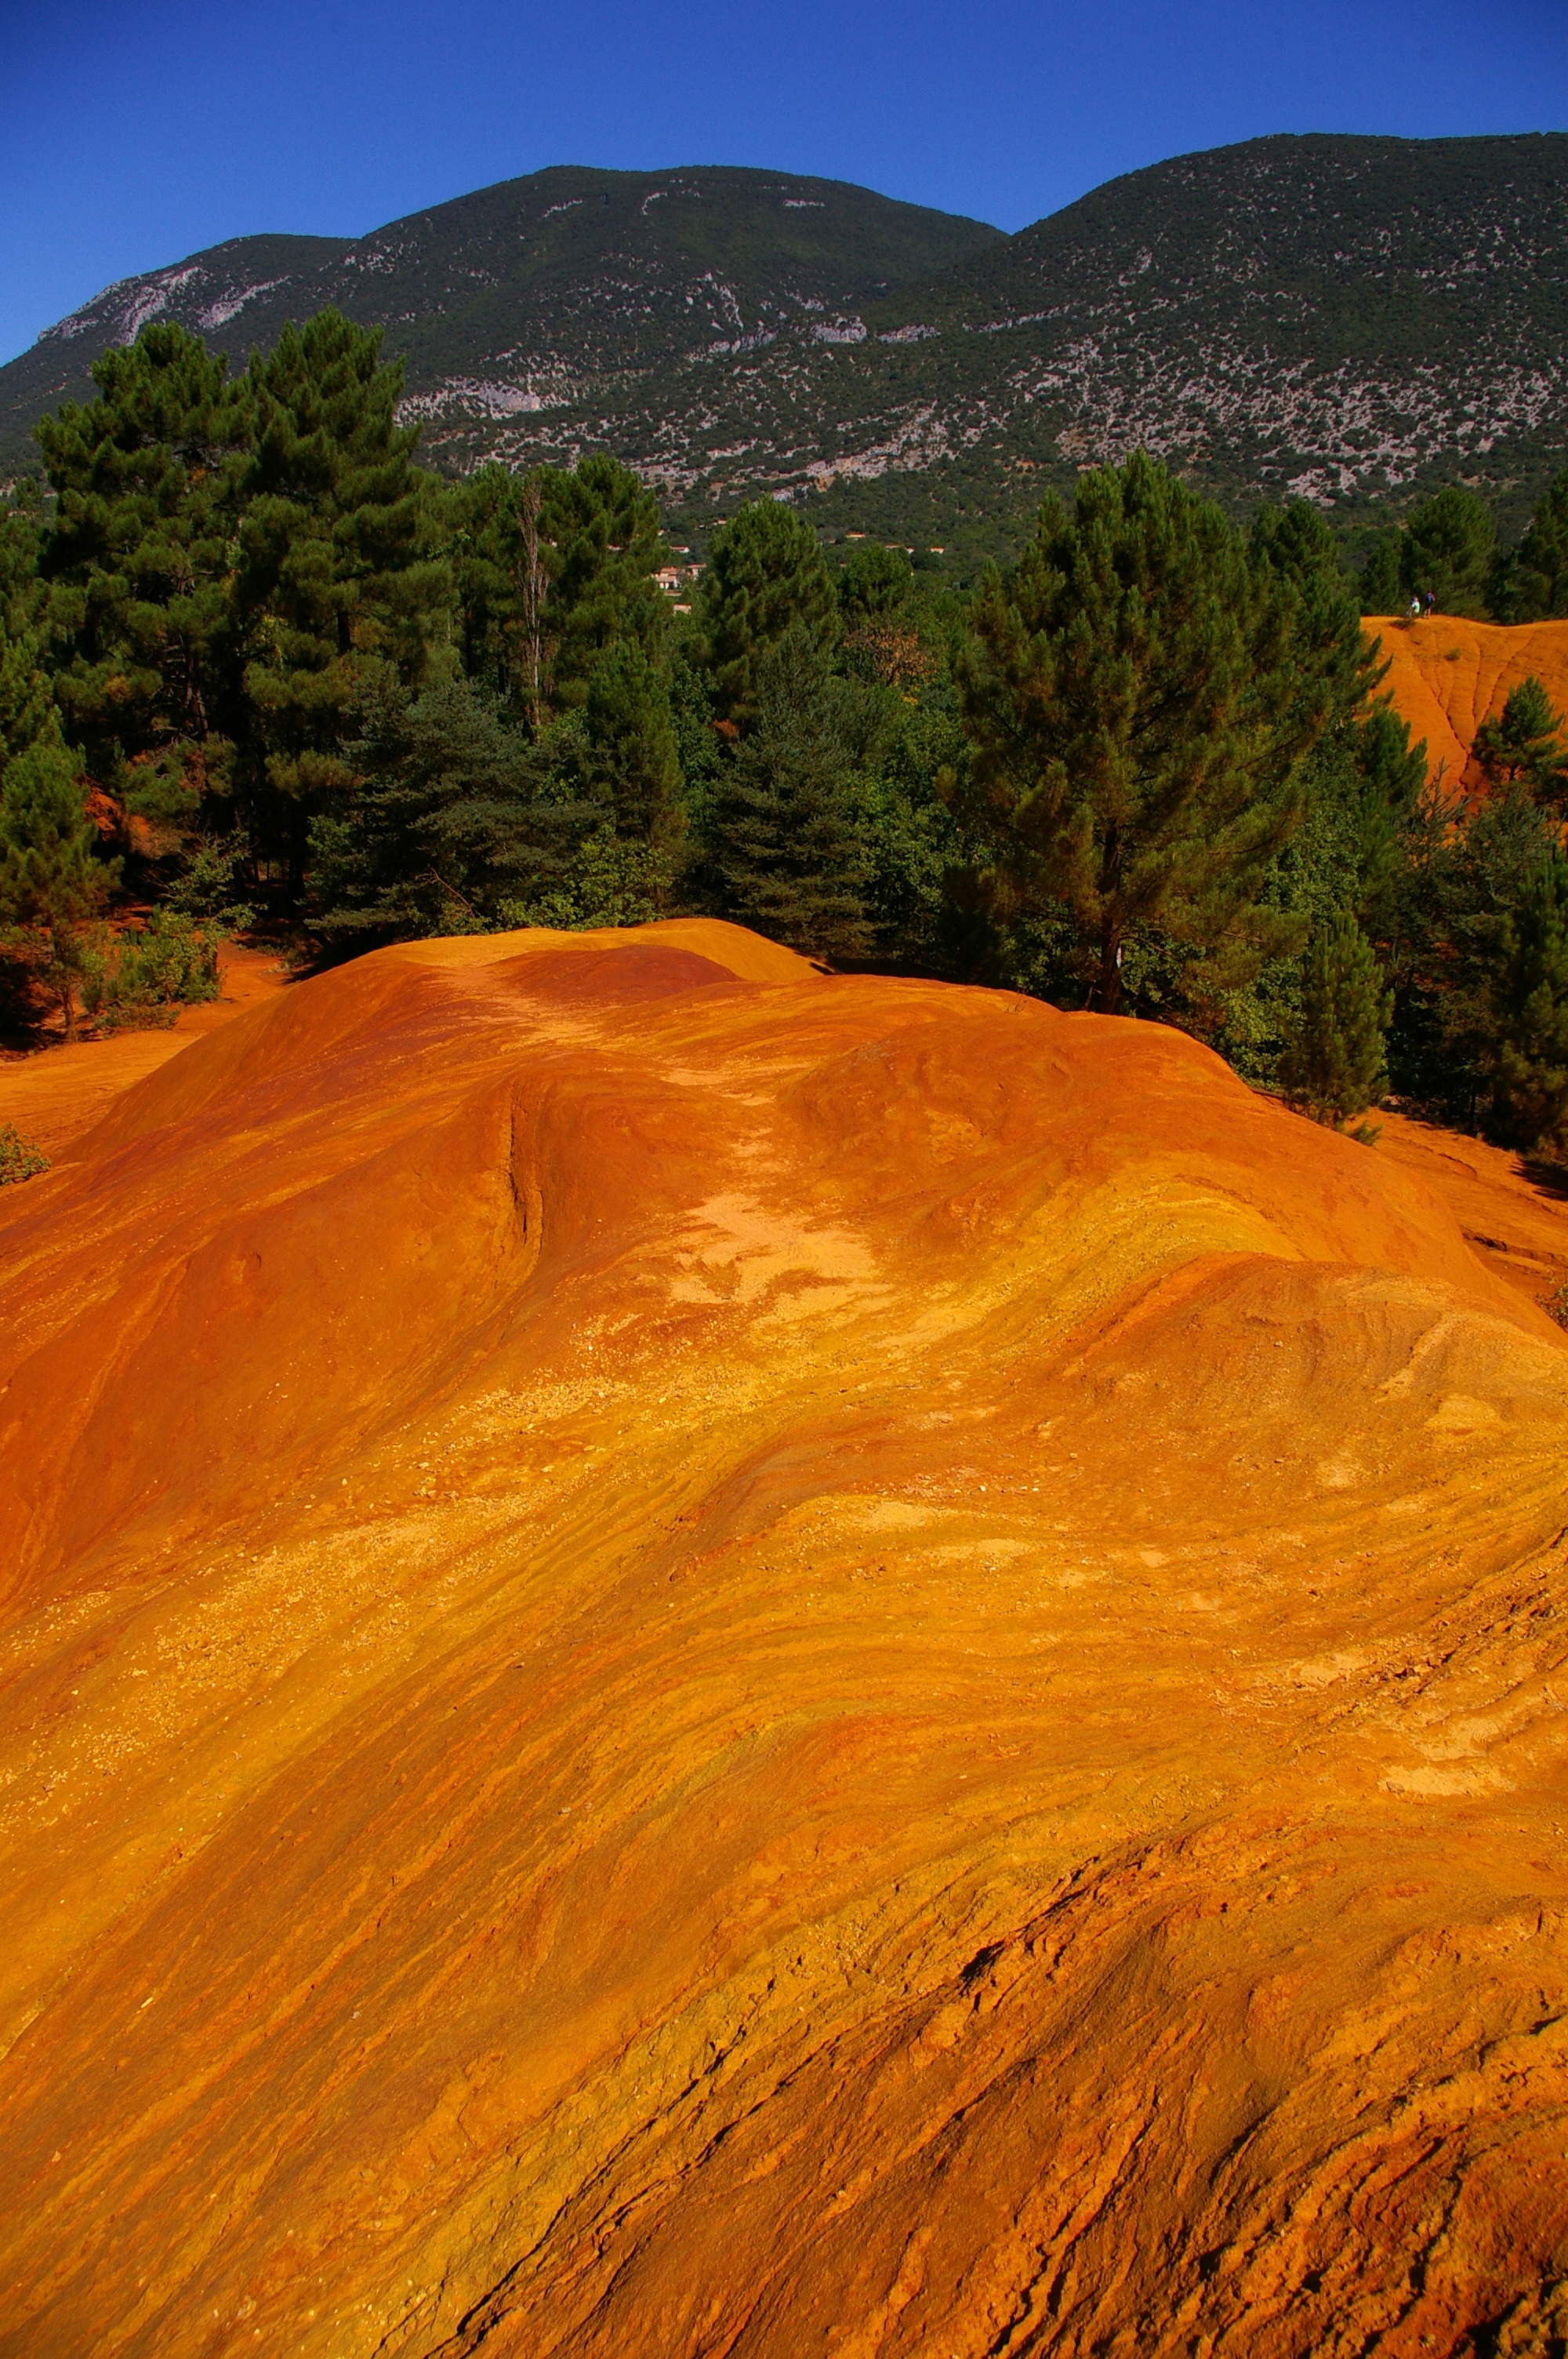
landscape, nature, wilderness, mountain, hill, valley, mountain range, wild, soil, terrain, ridge, plain, trees, geology, earth, colorado, badlands, plateau, provence, fell, roussillon, ecosystem, luberon, butte, vaucluse, ochre, landform, nature and landscape, rustrel, natural environment, geographical feature, mountainous landforms, the alpine foothills